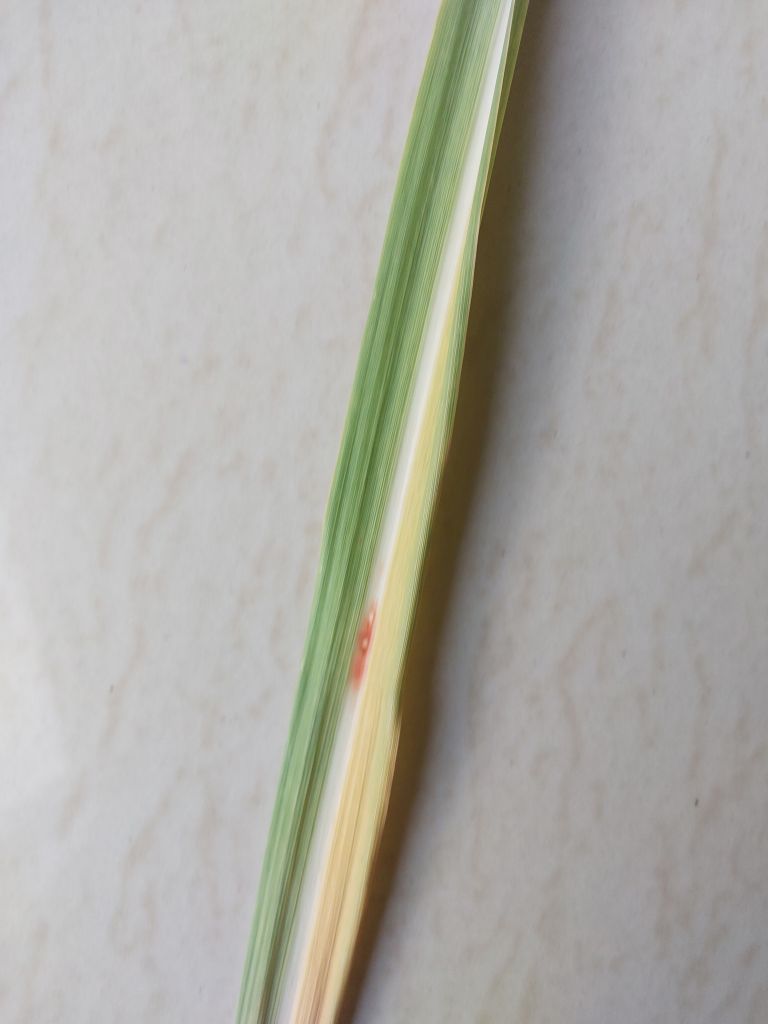
Label: Brown Spot